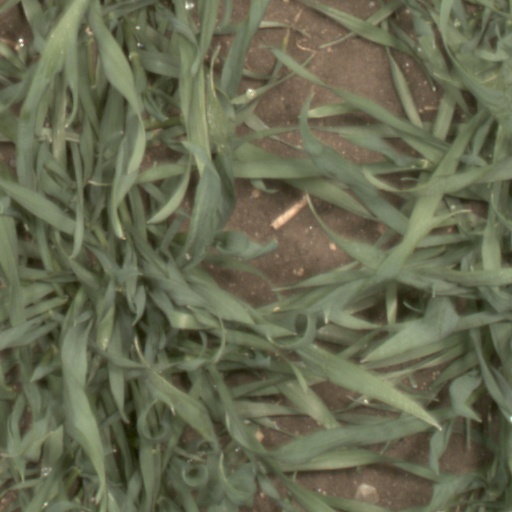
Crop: wheat